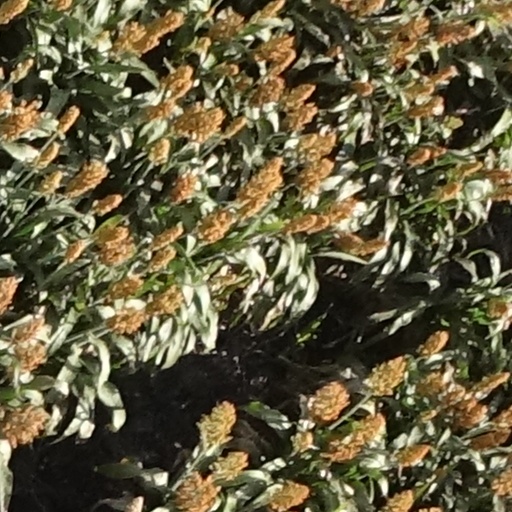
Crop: sorghum